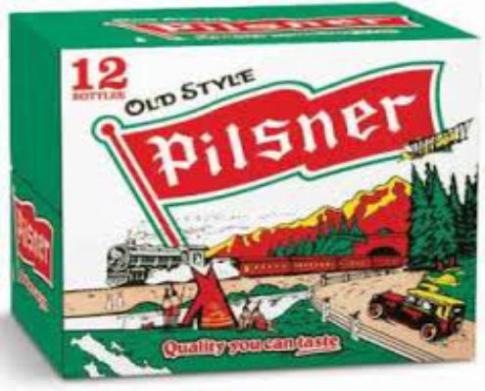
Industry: Food